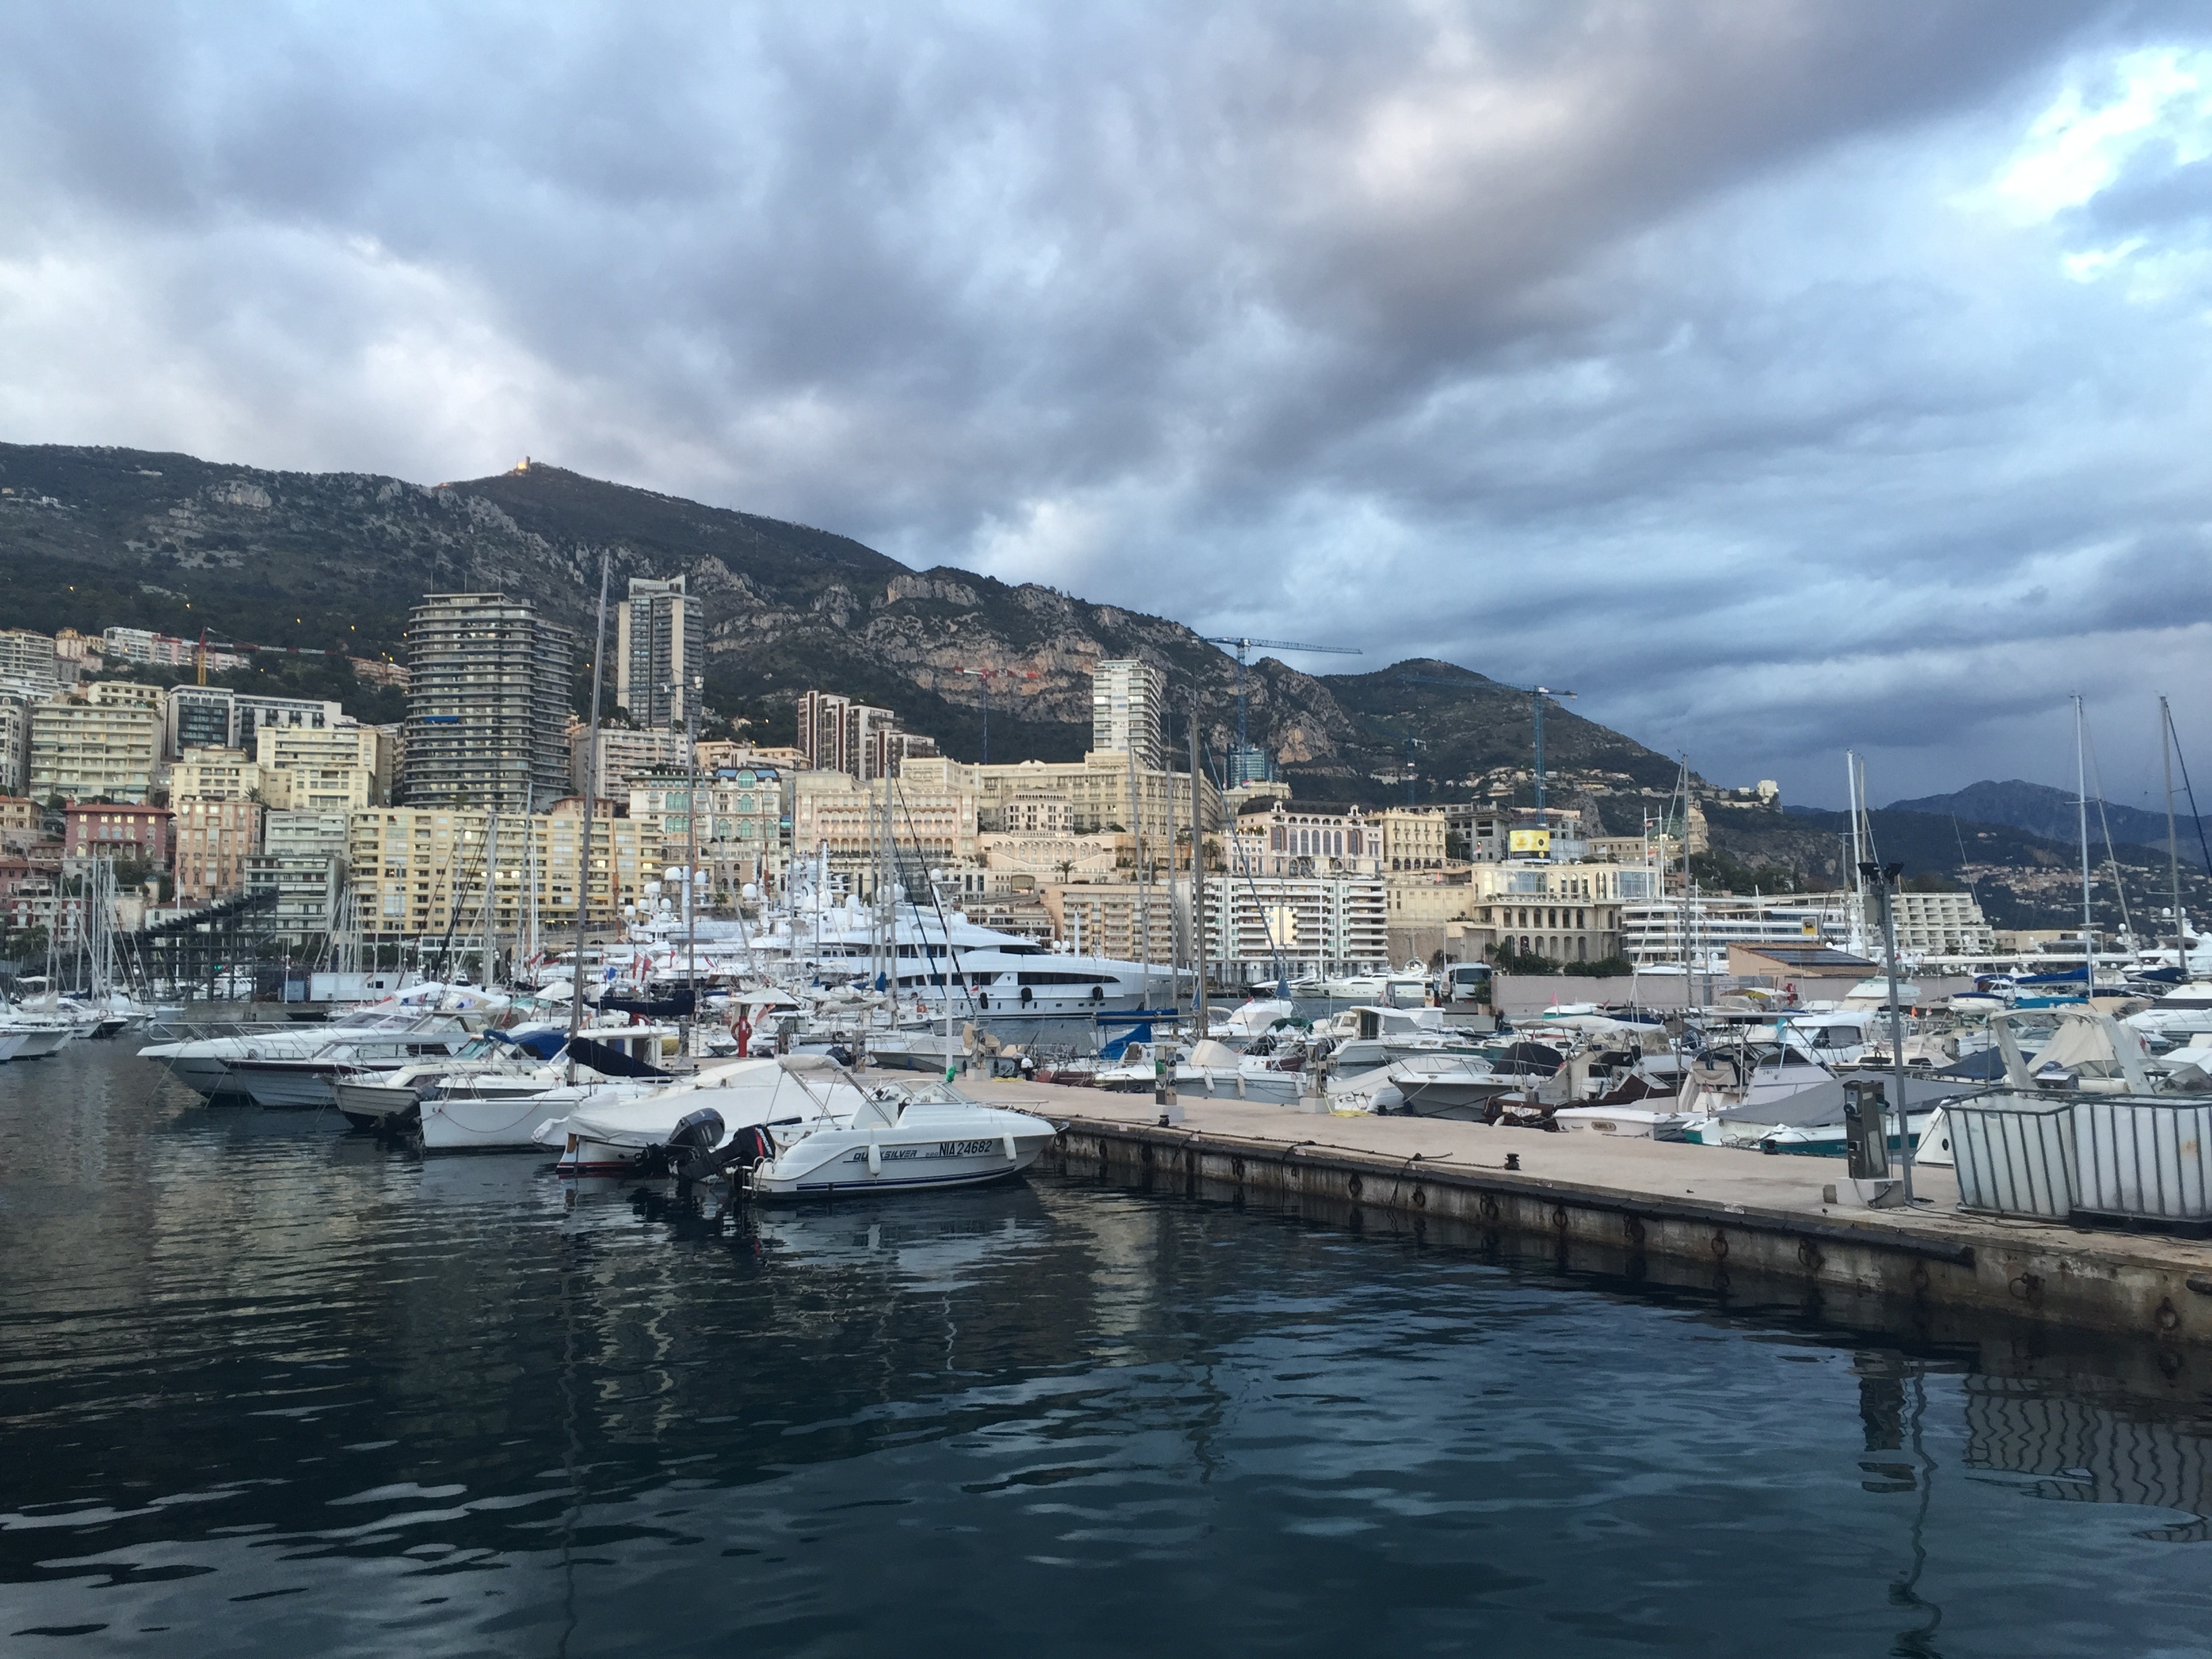
landscape, sea, coast, snow, dock, boat, town, river, cityscape, france, reflection, mediterranean, vehicle, bay, harbor, marina, port, boats, costa, cannes, french riviera